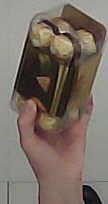
Product: rocher_chocolate